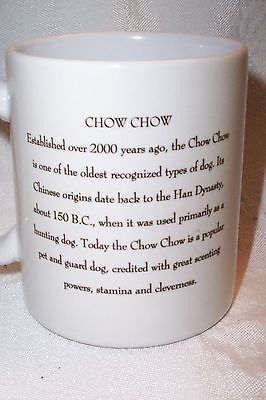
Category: mug